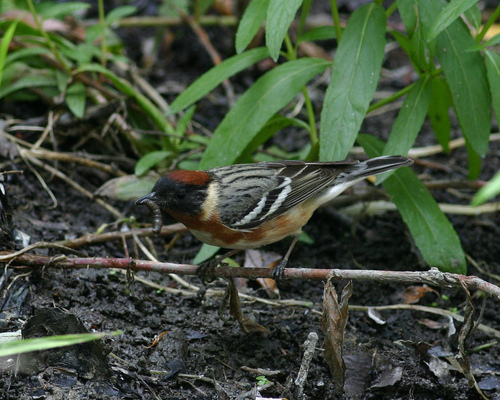
the bird is multicolored with a black and brown head and white wingbars.
this small bird has a reddish brown crown, brown and white breast and a short black bill.
the bird has a black head with brown crown and two white wingbars.
this bird has a brown belly and breast with a gray wing and white wing bar.
the worm-eating bird has red on its head and goldish upon its belly.
this bird is black with white and red and has a very short beak.
this particular bird has a belly that is white with brown sidesthe bird has a black face with a dark brown head.
the wing bar of the bird is black and white, the crown is brown.
this bird has wings that are black and has a red crown
Species: Bay Breasted Warbler